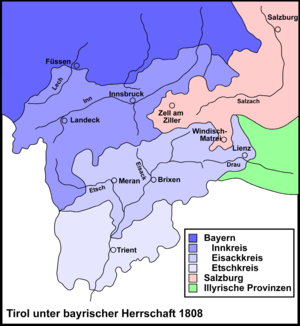
La rébellion tyrolienne est un soulèvement contre-révolutionnaire de paysans de la province du Tyrol contre le royaume de Bavière, vassal de l'Empire français. Vaincu en 1805, l'Empire d'Autriche cède le Tyrol à la Bavière ; cependant, la politique anticléricale et centralisatrice du nouveau régime provoque l'hostilité de la majeure partie de la population tyrolienne. En 1809, soutenus par Vienne, les paysans se rebellent. Menés par Andreas Hofer ils remportent plusieurs victoires et repoussent plusieurs offensives françaises et bavaroises avant d'être finalement vaincus au bout de plusieurs mois.